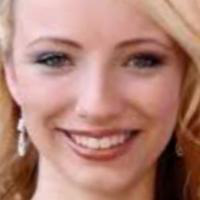
Age group: age 11-20